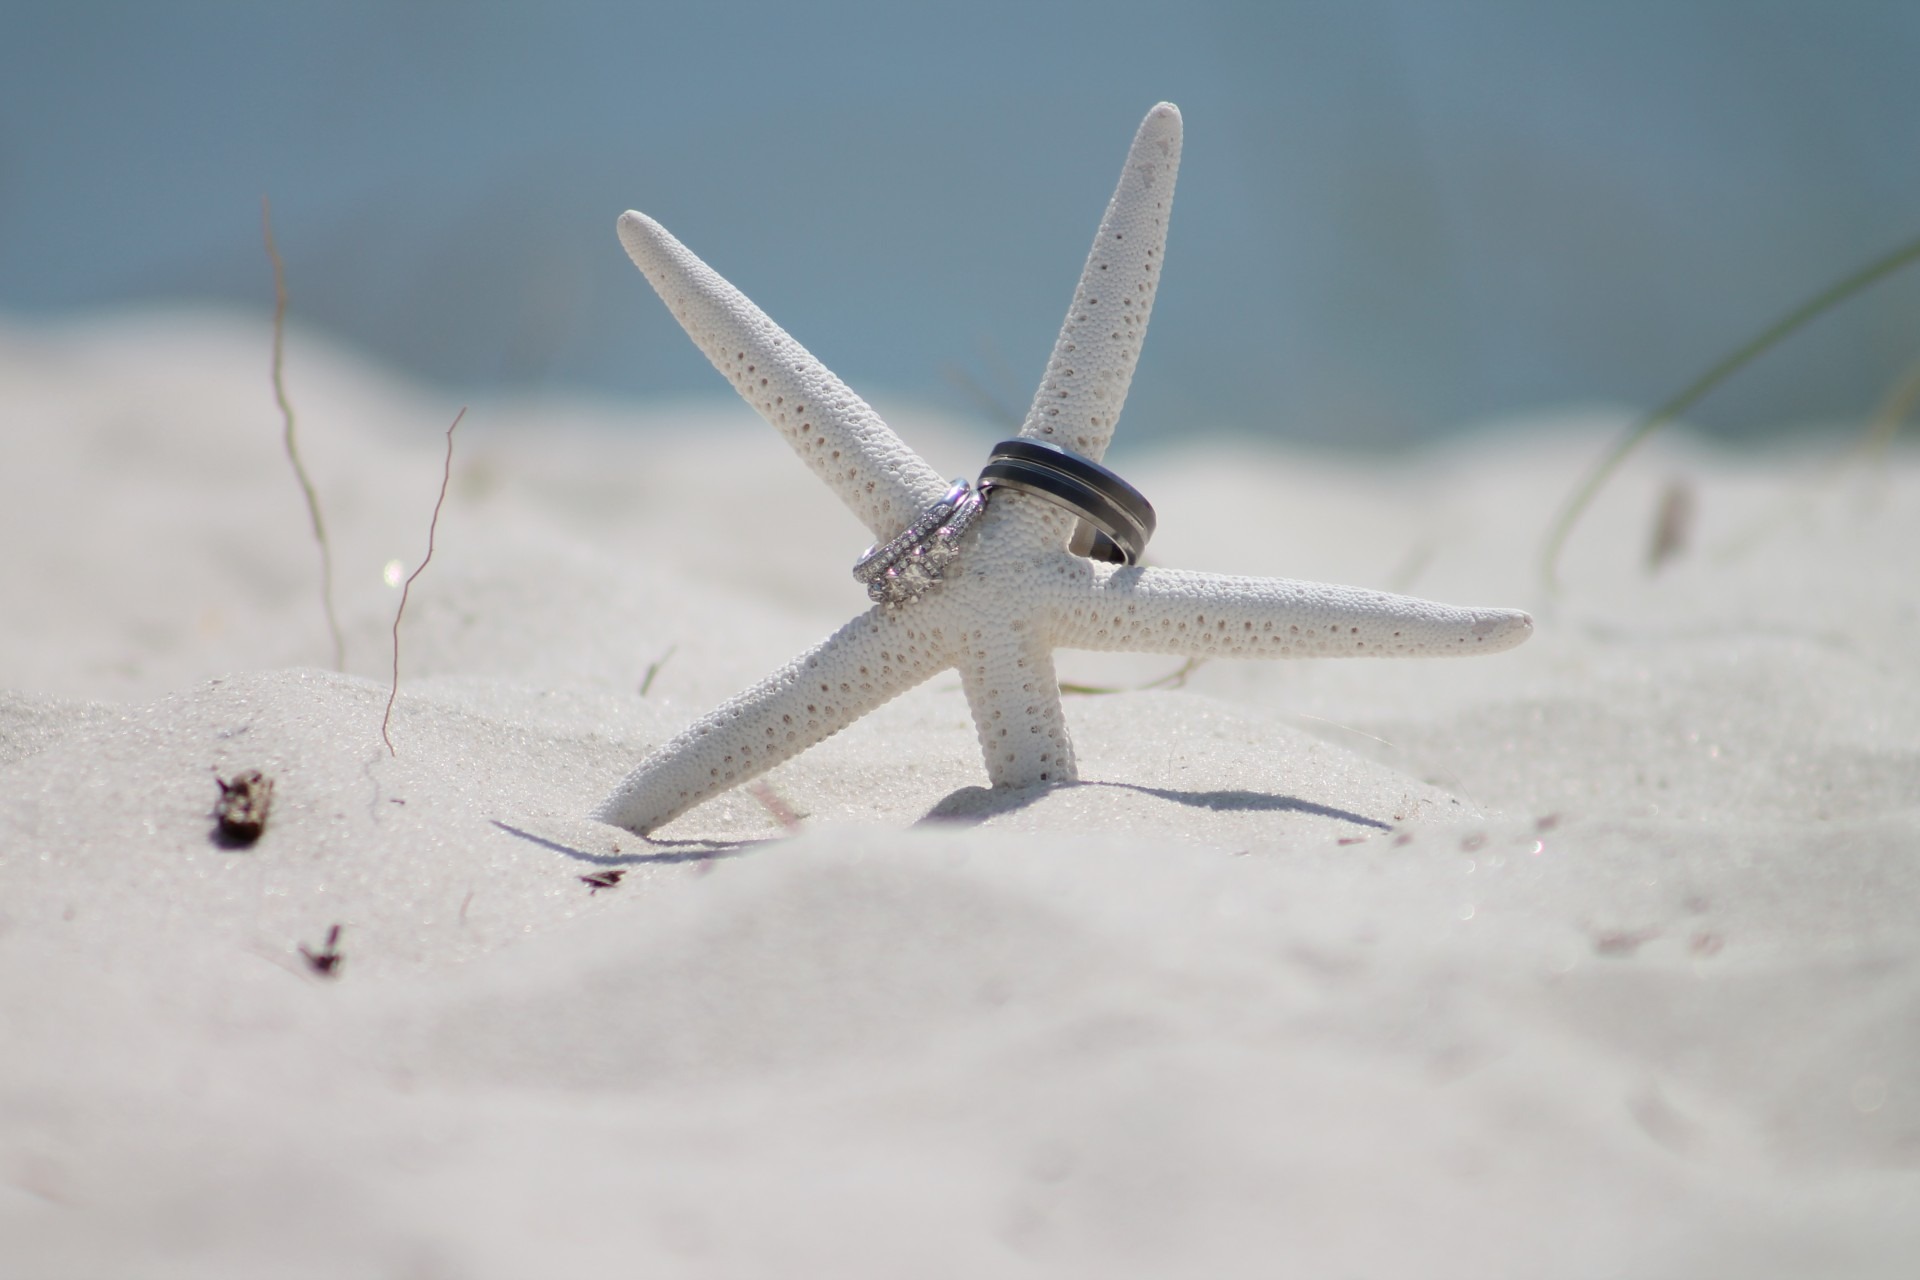
beach, sand, ocean, snow, winter, wing, symbol, marriage, invertebrate, close up, wedding rings, macro photography, vows